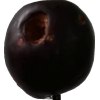
Label: plum